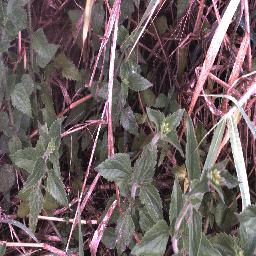
Label: siam_weed